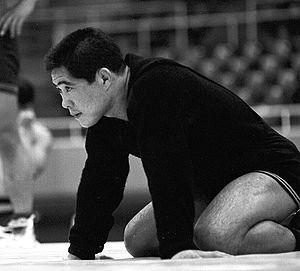
Osamu Watanabe est un lutteur japonais spécialiste de la lutte libre. Lors des Jeux olympiques d'été de 1964, qui se déroulent à domicile, il remporte la médaille d'or dans la catégorie des poids plumes. Il finit sa carrière invaincu, ayant gagné les 186 combats qu'il a disputés.